Delray Beach, Florida

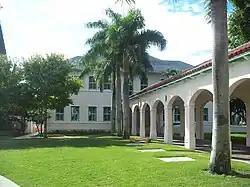
Cornell Art Museum now occupies part of the restored 1913 Delray School complex.

Delray Beach's location in Southeastern Palm Beach County is in the middle of Florida's Gold Coast region.